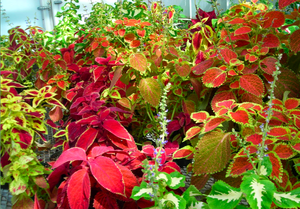
Plectranthus scutellarioides, la Plectranthe fausse-scutellaire, est une espèce de plantes de la famille des Lamiacées. C'est une plante ornementale originaire de Java. Les horticulteurs ont créé au cours du temps de très nombreuses variétés, hybrides et cultivars, si bien que la classification de ces « coléus » a été fréquemment révisée et fait encore parfois débat.